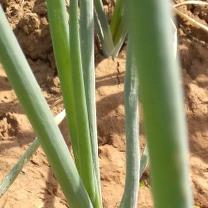
Crop: Onion
Condition: healthy-leaf